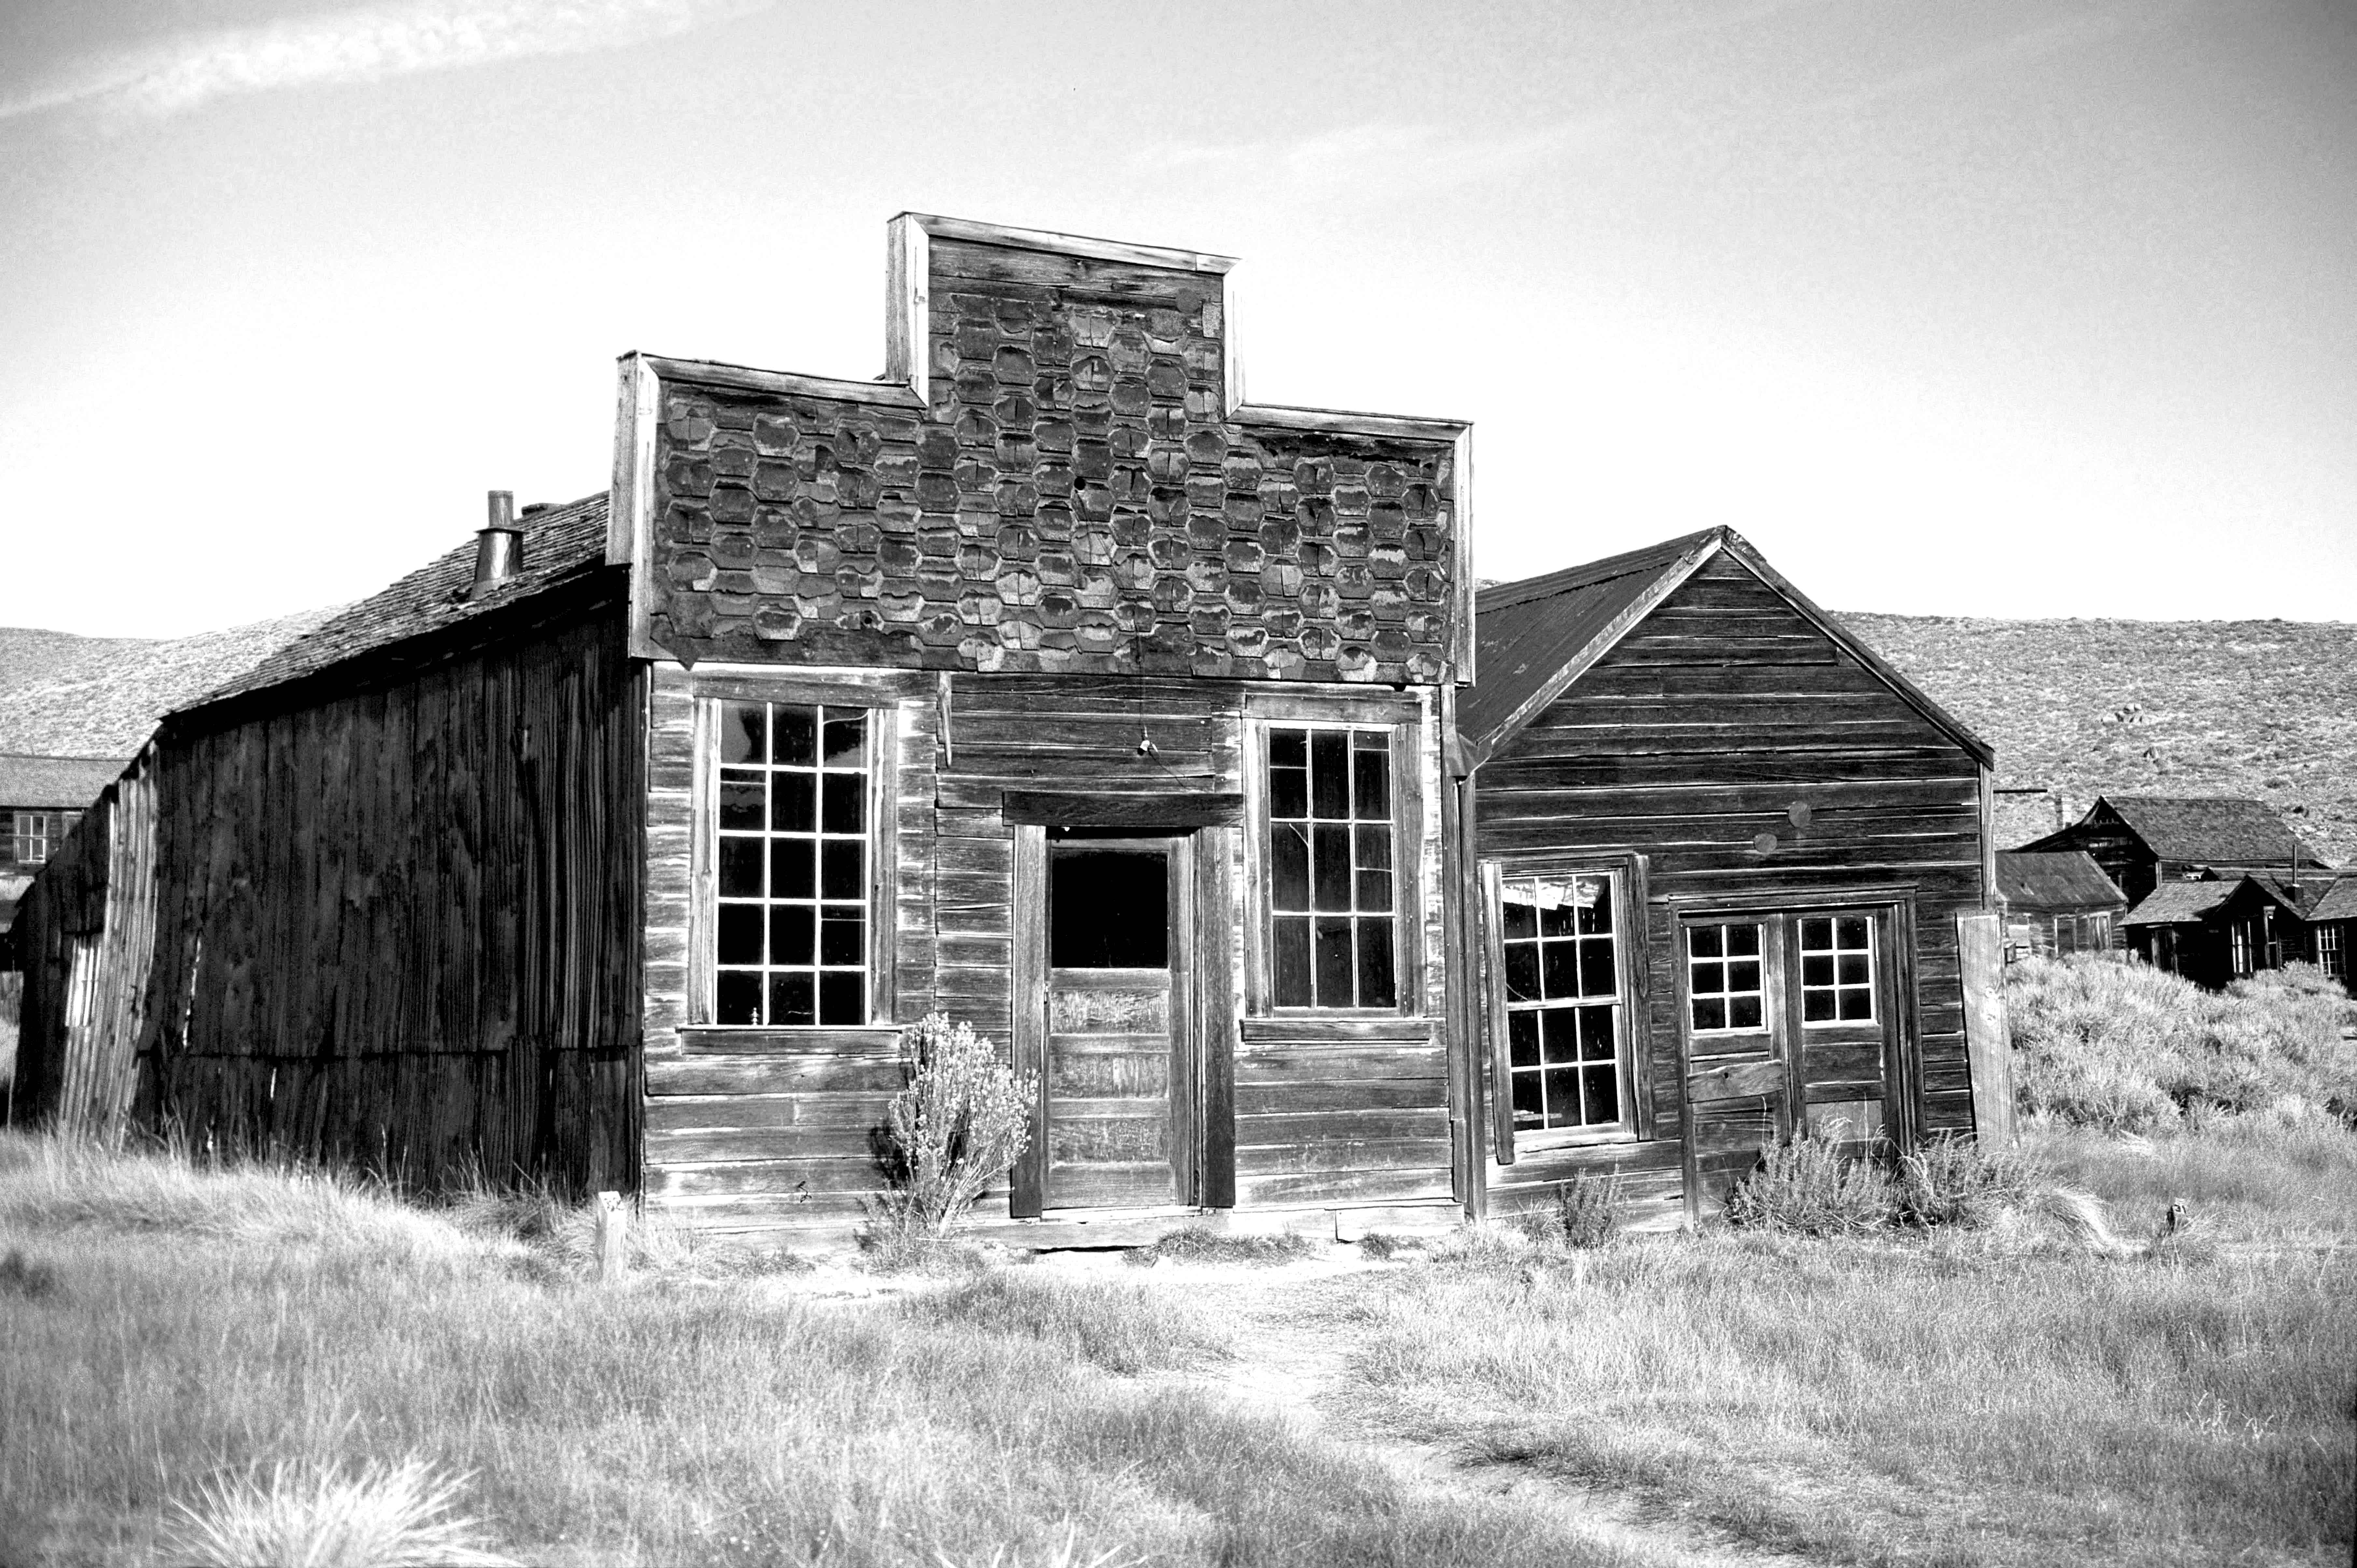
grass, snow, winter, black and white, architecture, wood, white, farm, house, building, barn, home, rustic, shack, suburb, cottage, abandoned, monochrome, windows, ruins, farmhouse, photograph, history, rural area, monochrome photography, residential area